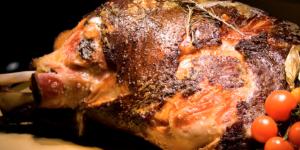
cerdo asado a la cubana